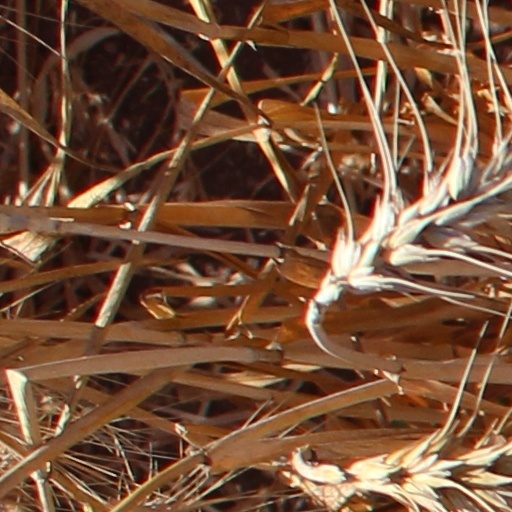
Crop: wheat